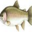
Label: trout